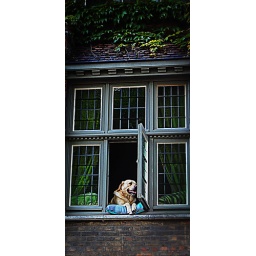
This dog appears in the new movie &amp;quot;In Bruges&amp;quot;. The same dog in the same window :)